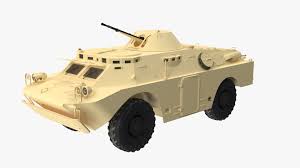
Label: BTR